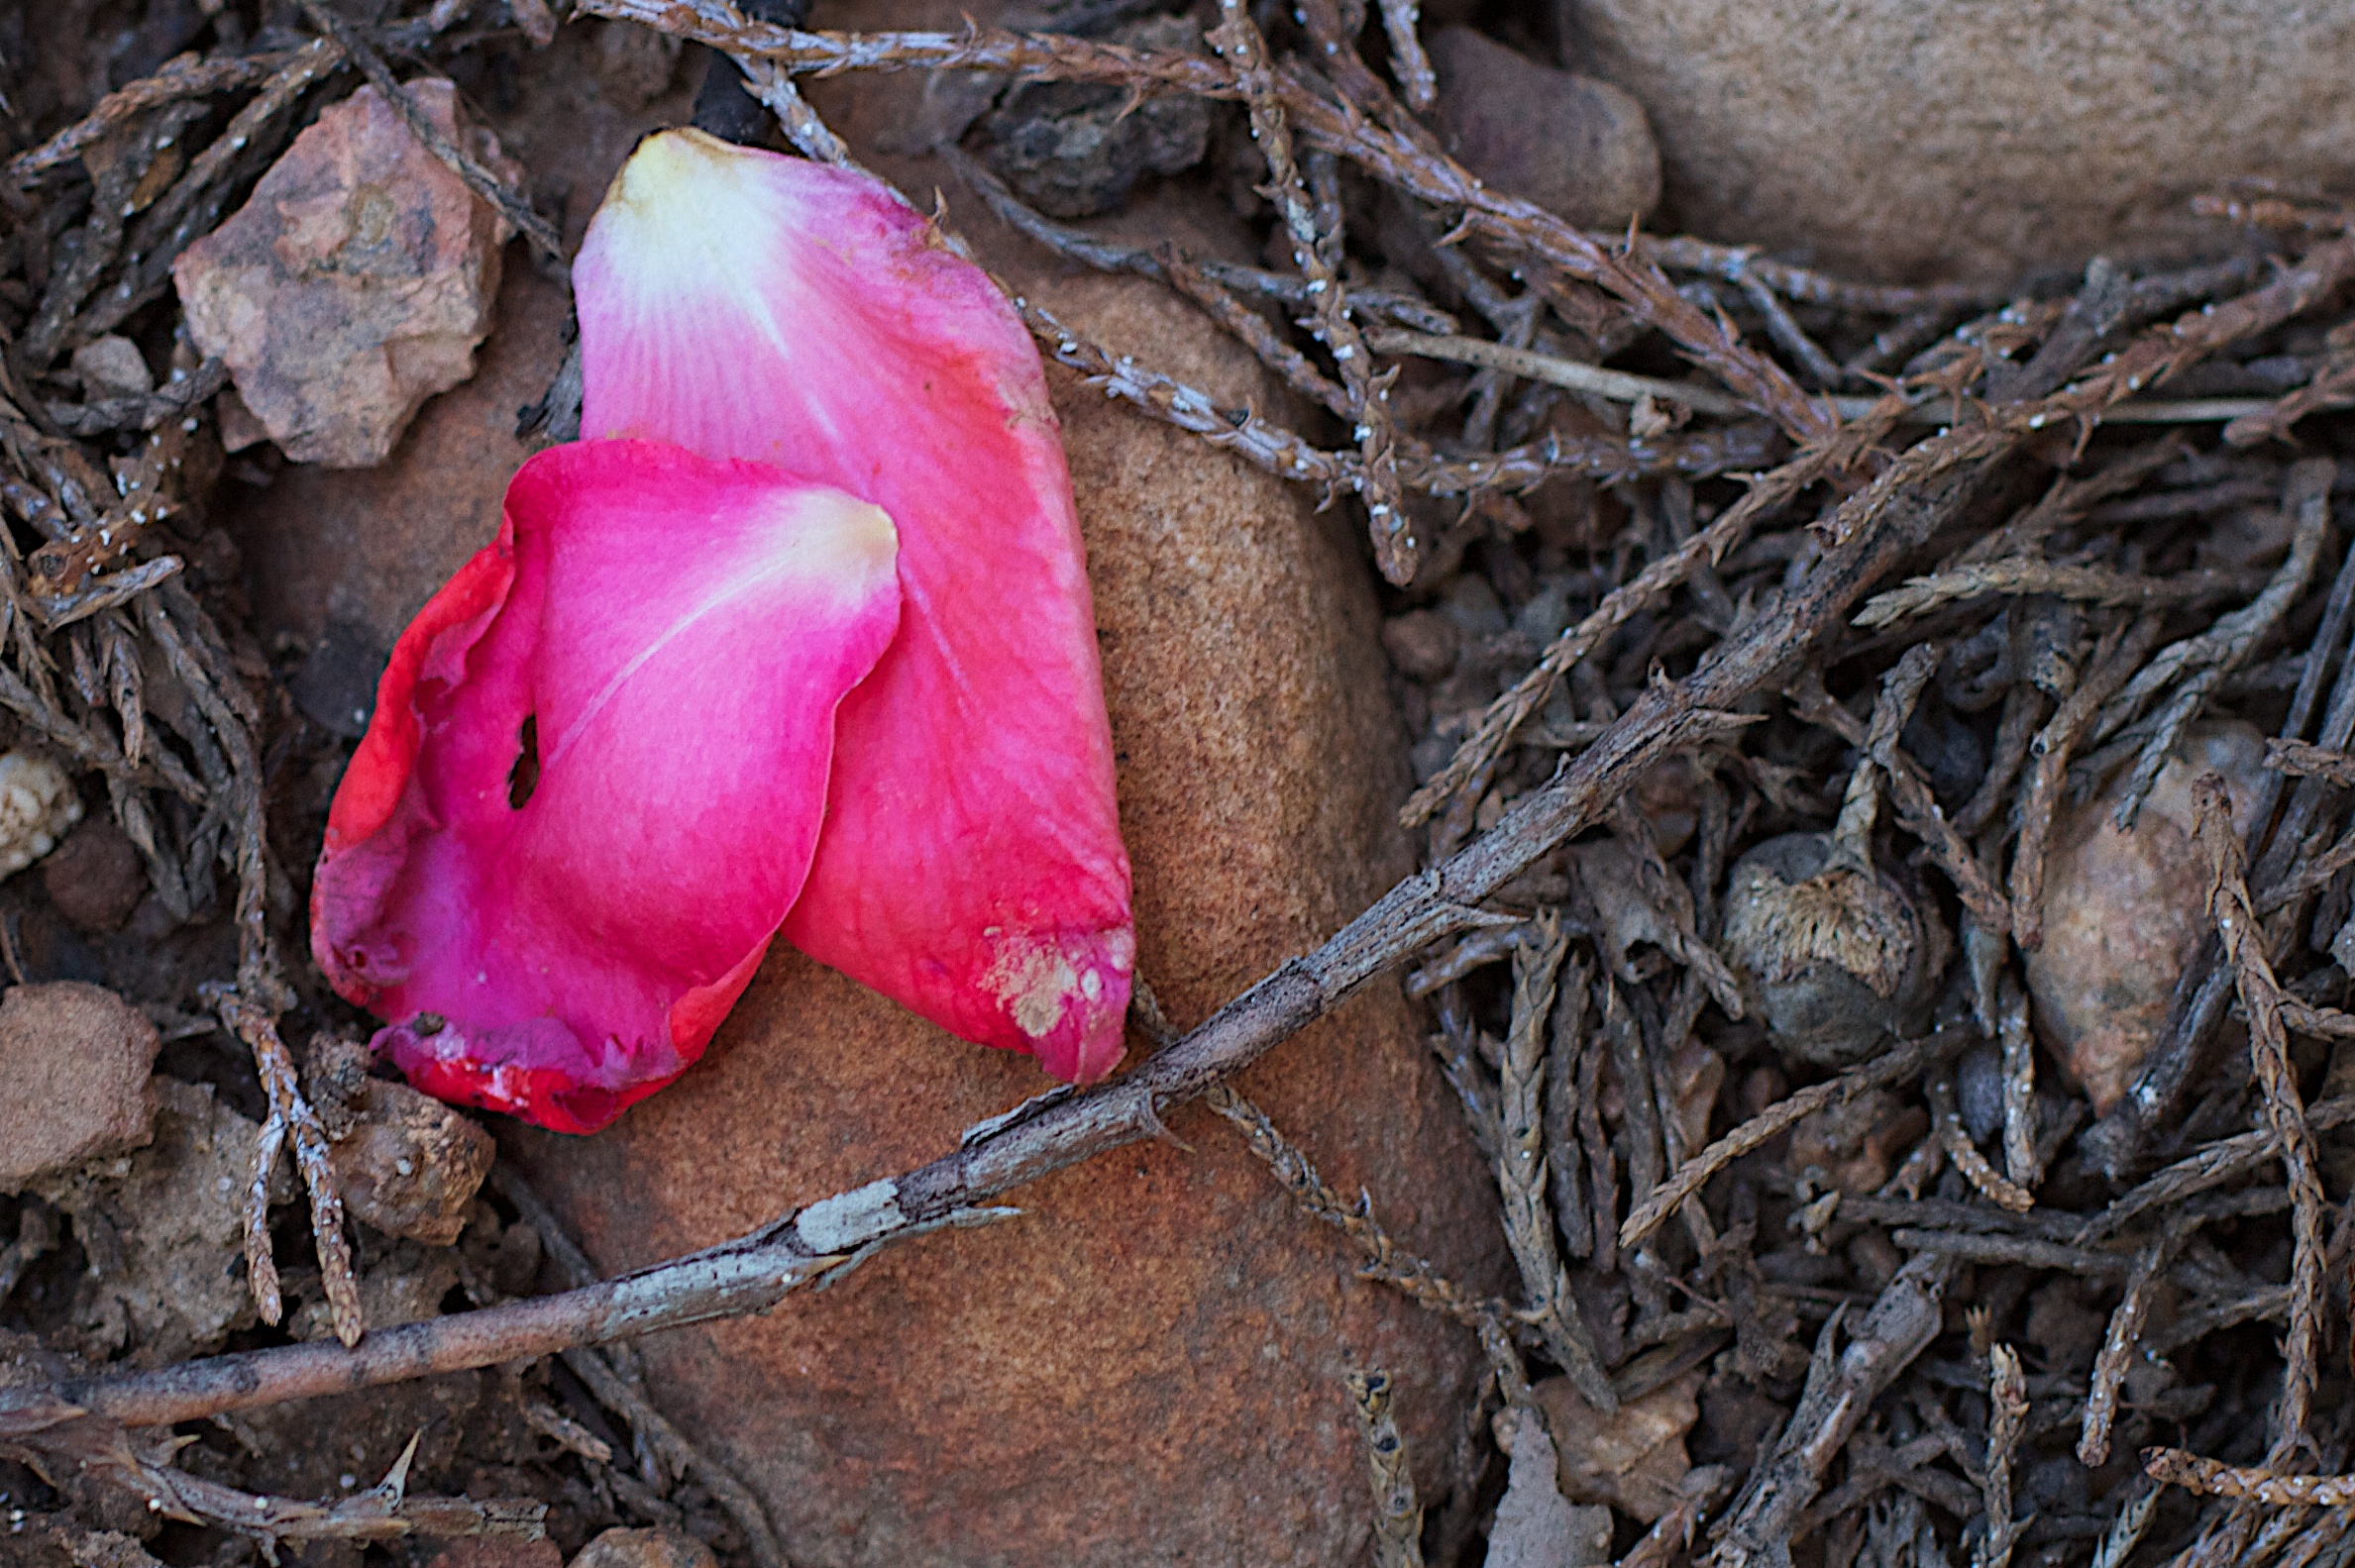
nature, branch, plant, leaf, flower, wildlife, autumn, soil, flora, fauna